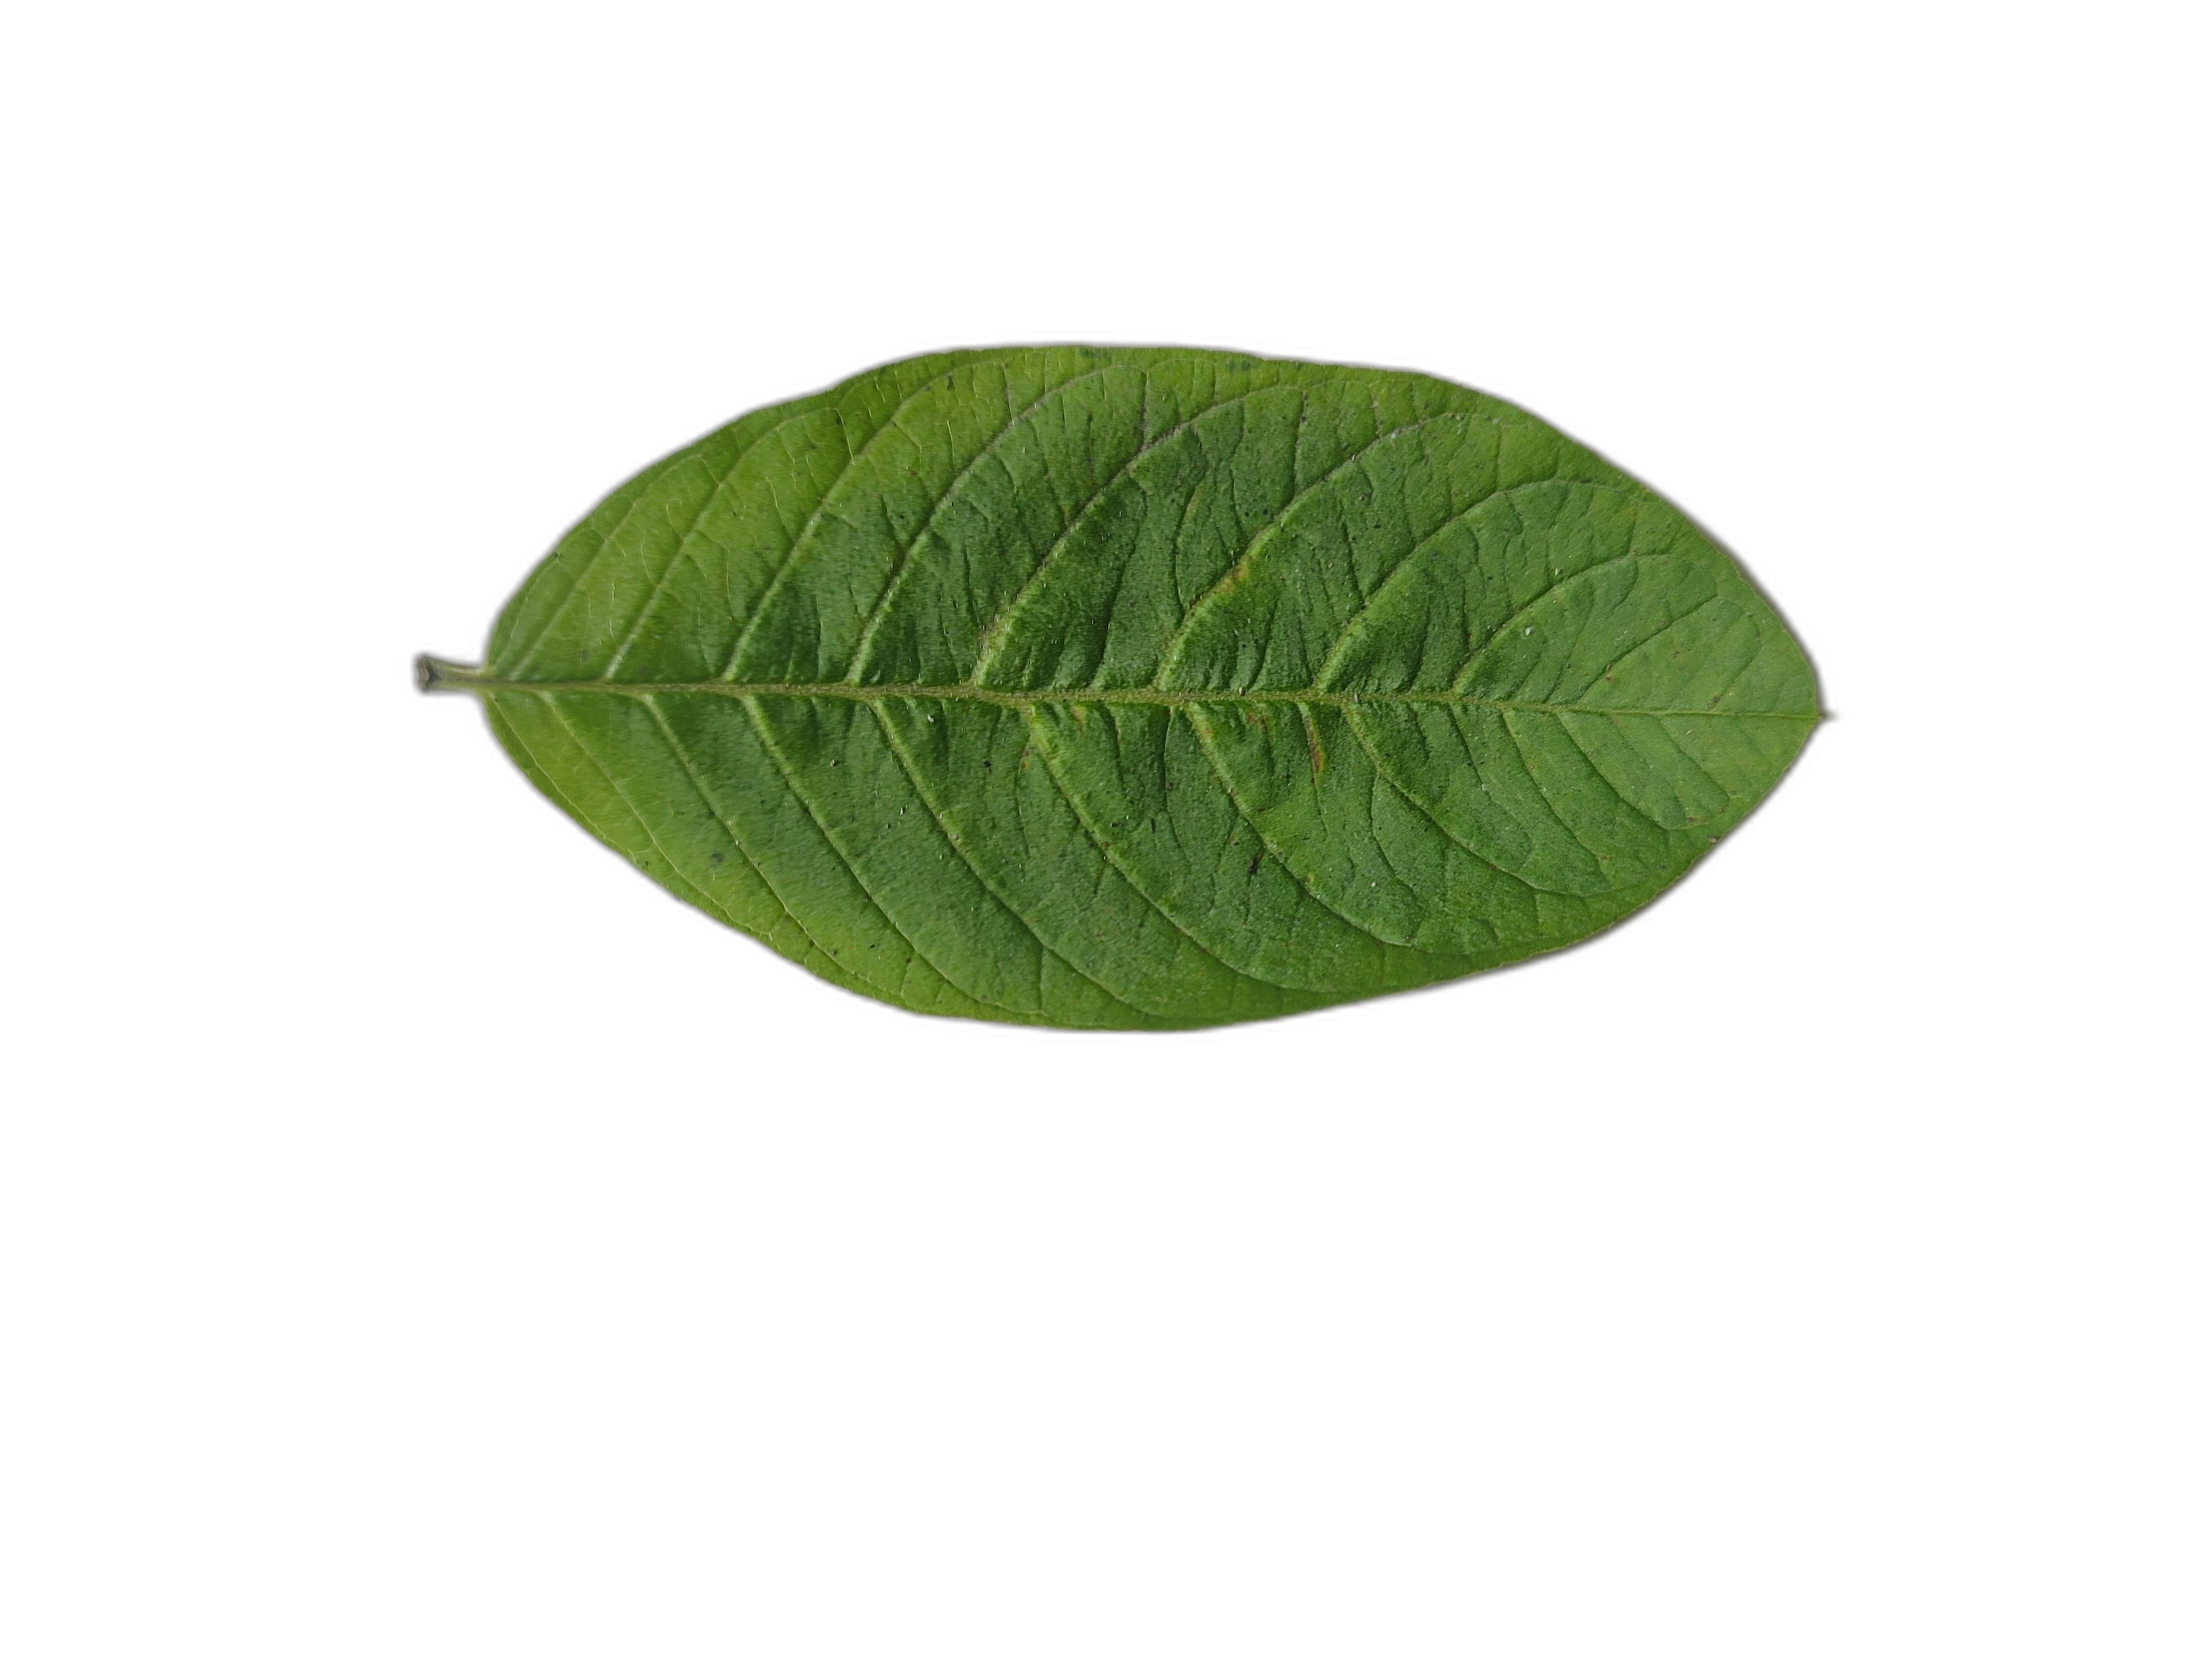
Plant part: leaf
Disease: Healthy